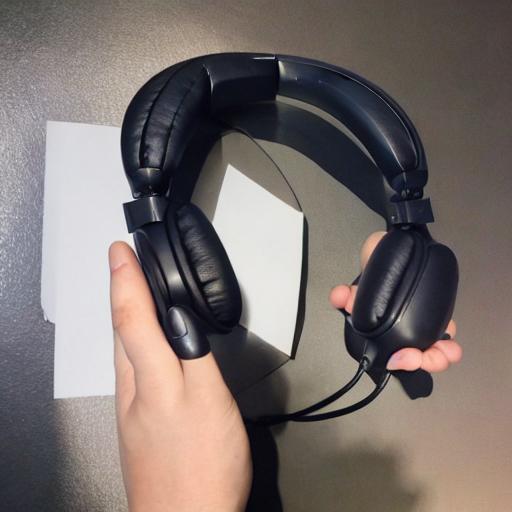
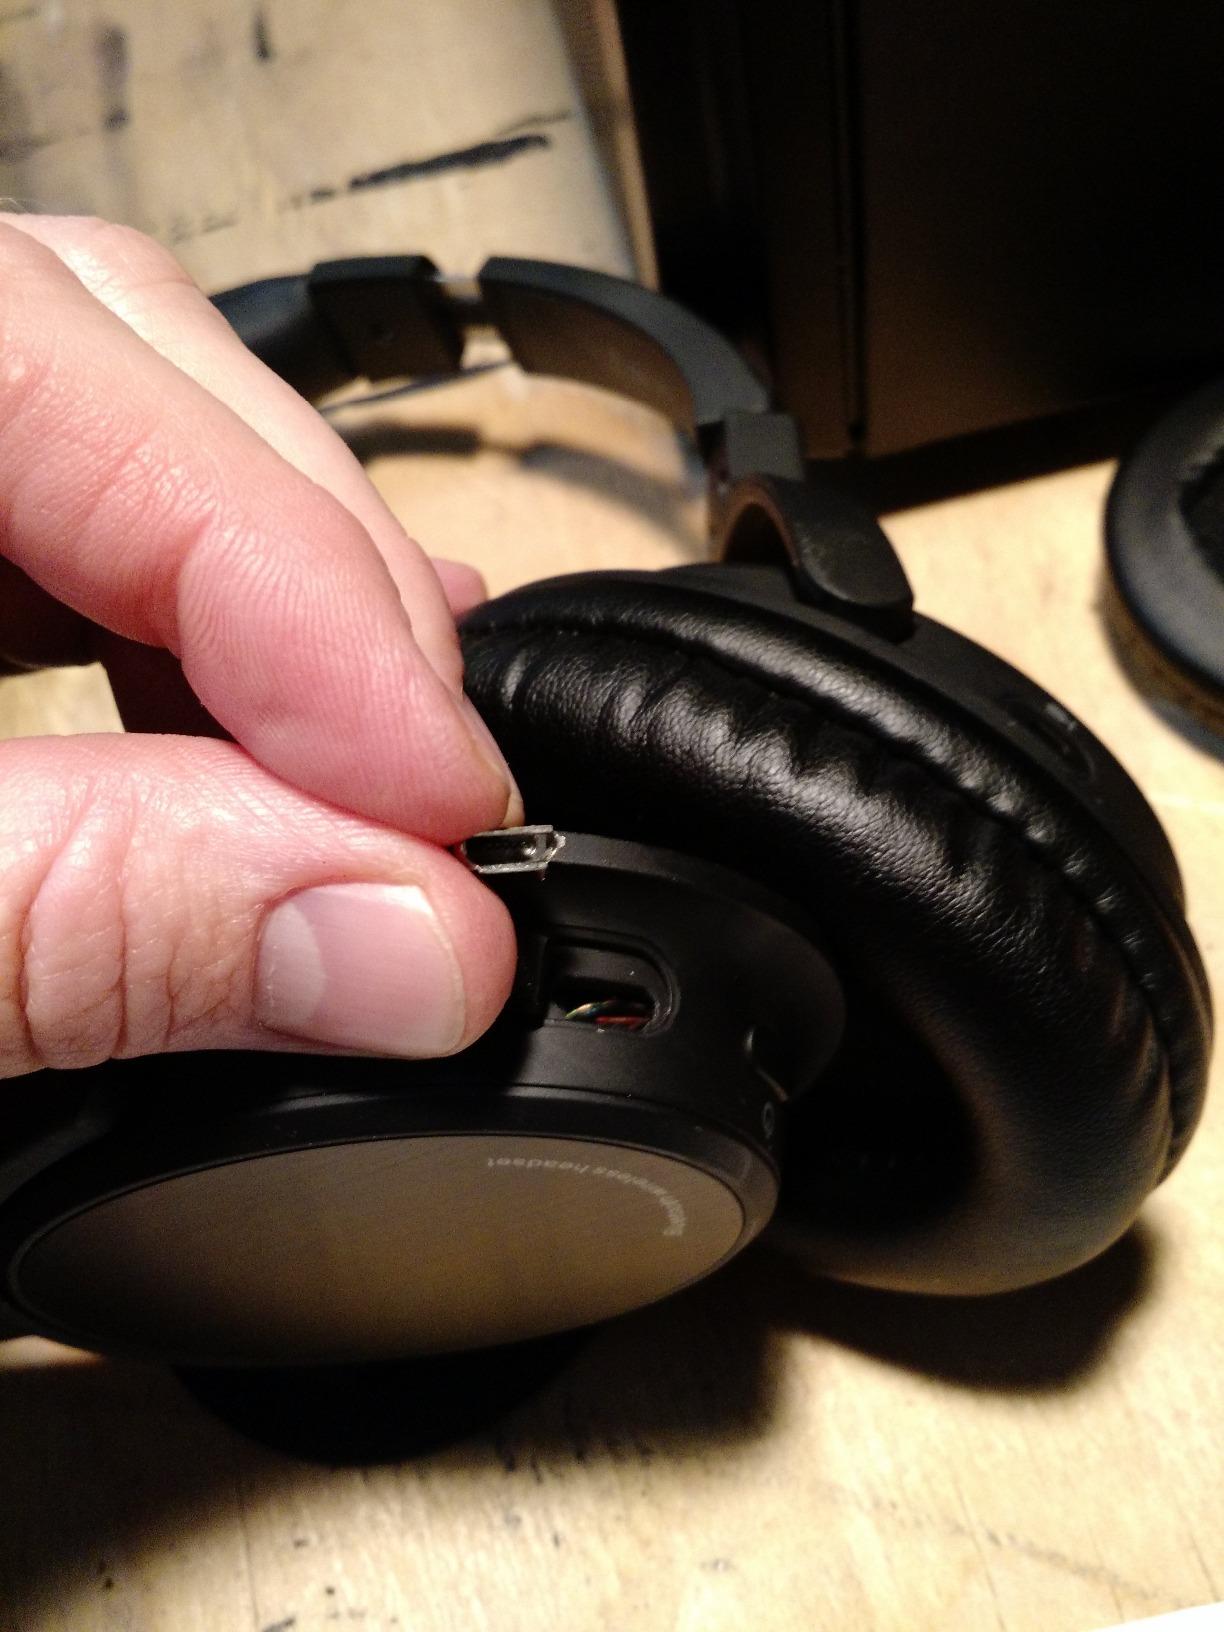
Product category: headphones
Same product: no